RMAF Special Forces

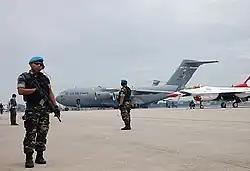
RMAF Special Forces commandos from the Field Protection Squadron were armed with Colt M4A1 assault rifles, providing security coverage for the USAF C-17 Globemaster III transport aircraft during the 2009 USAF Thunderbirds air show at RMAF Subang Air Base.

Today, the RMAF Regiment operates directly under the RMAF Air Operations Command and is based at RMAF Jugra Air Base in Banting. Here are the five main squadrons of RMAF Special Forces: